Dark Energy Survey

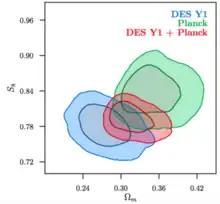
Constraints on a measure of the clumpiness of the matter distribution (S8) and the fractional density of the Universe in matter (Ωm) from the combined 3 DES Y1 measurements (blue), Planck CMB measurements (green), and their combination (red).

Dark Energy Group published several papers presenting their results for cosmology. Most of these cosmology results coming from its first-year data and the third-year data. Their results for cosmology were concluded with a Multi-Probe Methodology, which mainly combine the data from Galaxy-Galaxy Lensing, different shape of weak lensing, cosmic shear, galaxy clustering and photometric data set.